Appledore railway station (Devon)

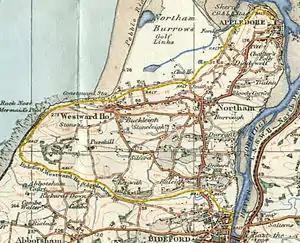
The route of the railway.

Appledore had a long, high platform, situated on the down side of the line. Brick built public toilets, a general and ladies waiting rooms and ticket office were provided, similar in appearance to those built at Westward Ho!. Two railway cottages were built at the site. The station had gas lighting and was unique for the line in having a footbridge; this allowed access from Irsha Street to nearby allotments.